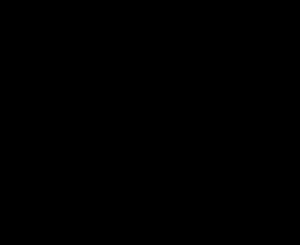
Le charbon est une roche sédimentaire combustible, riche en carbone, de couleur noire ou marron foncé, formée à partir de la dégradation partielle de la matière organique des végétaux. Il est exploité dans des mines appelées charbonnages en tant que combustible.